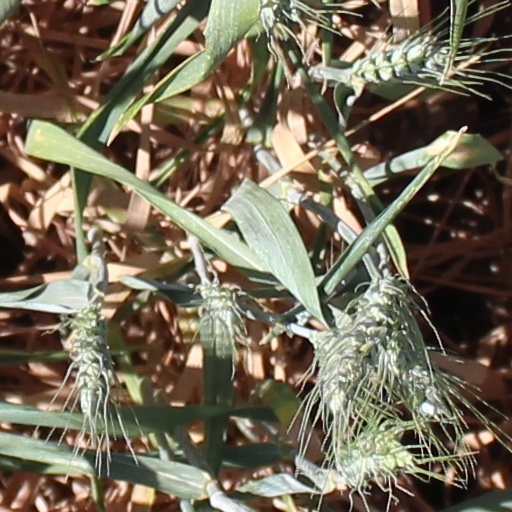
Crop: wheat